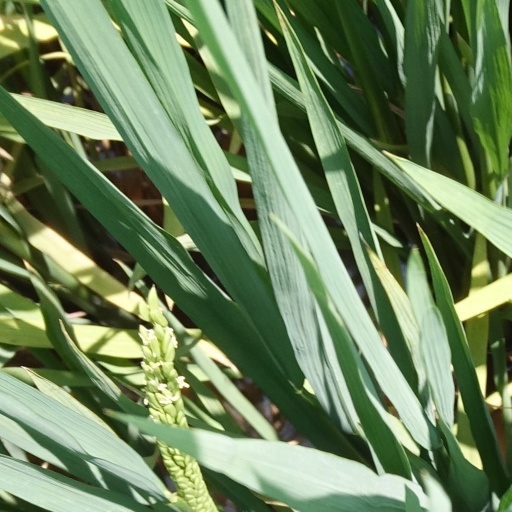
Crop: rice